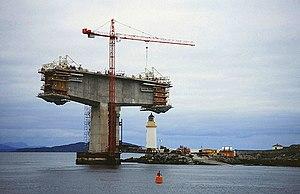
Le pont de Skye, en anglais Skye Bridge, en écossais Drochaid an Eilein, est un pont routier du Royaume-Uni situé en Écosse.